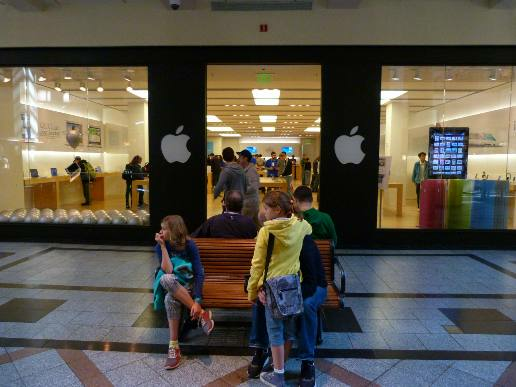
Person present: Yes